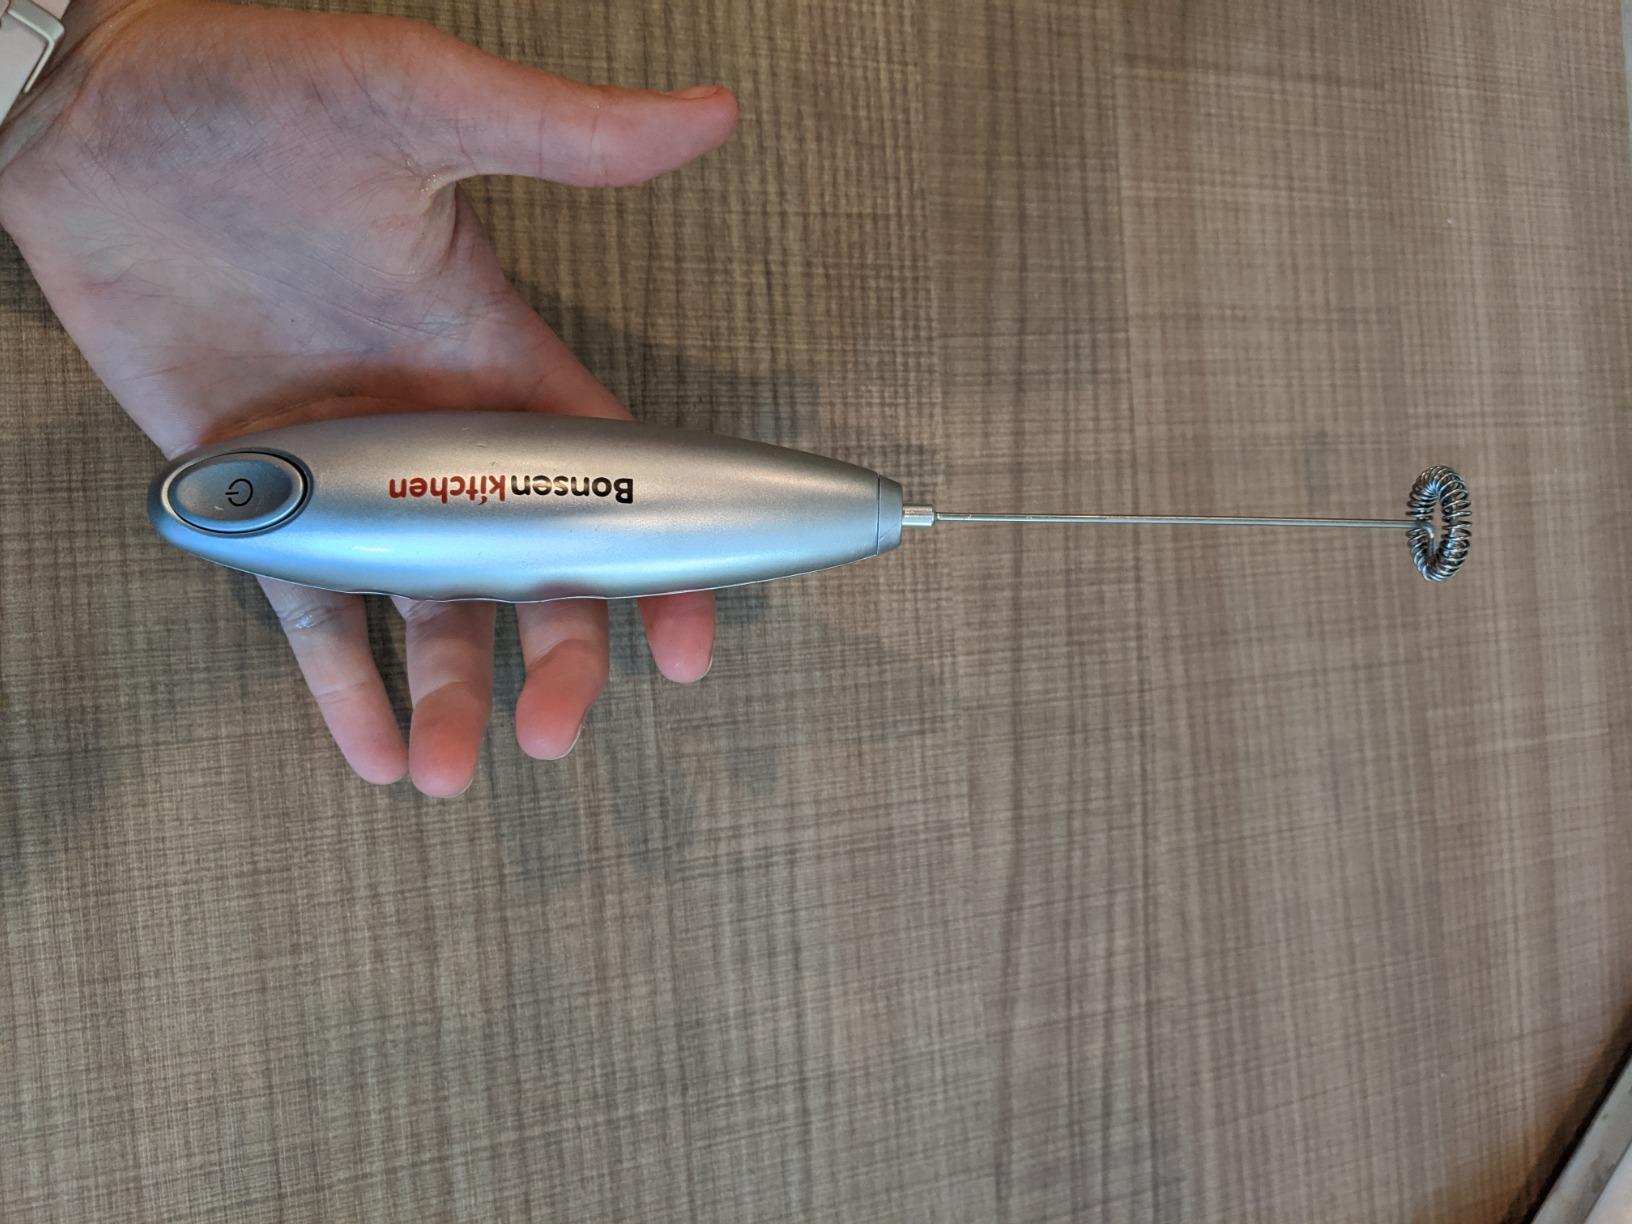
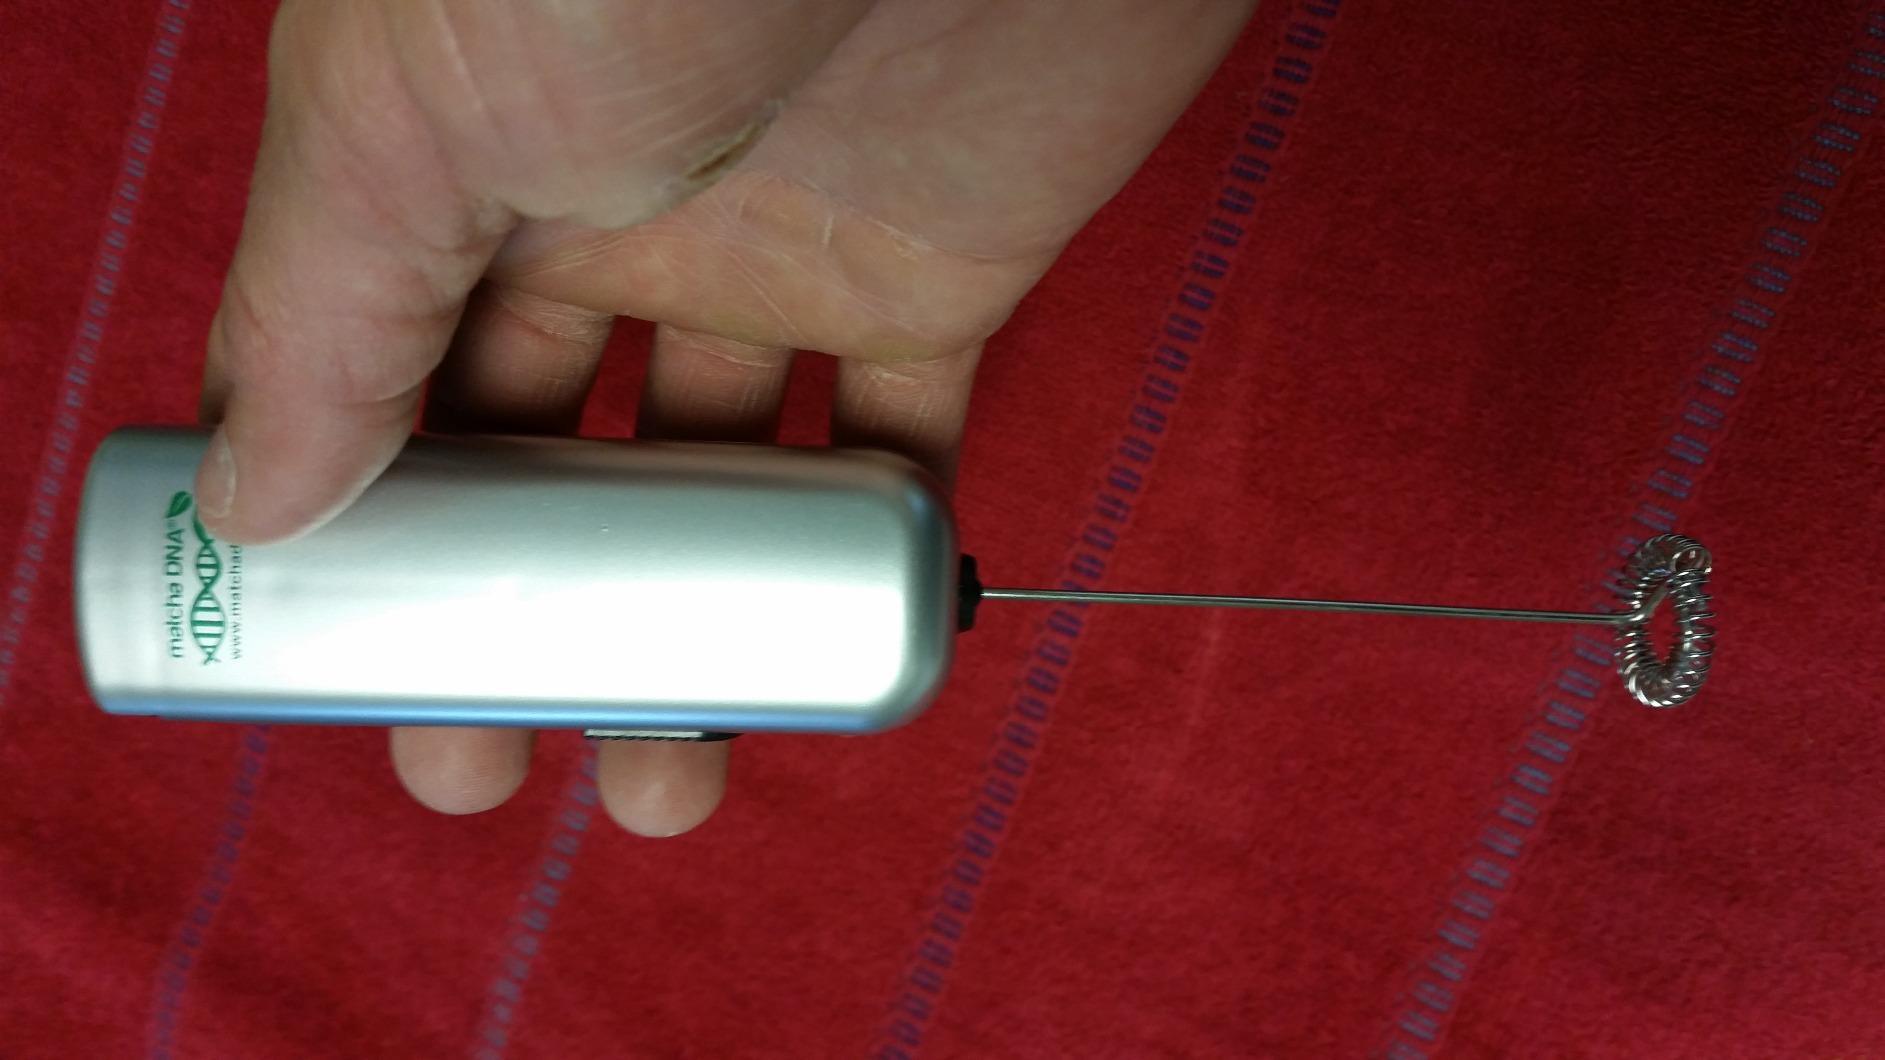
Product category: items_mixer
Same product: no